Comayagua

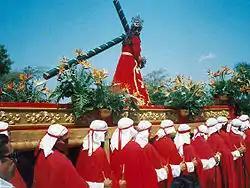
Holy week is perhaps the most notable holiday of the city.

Comayagua has a huge architectural, cultural, and artistic patrimony. Some of the buildings date from the mid-16th century, and some of these are the oldest in Central America. In culture, the cities of Honduras are some of the few palaces that still practice Spanish traditions the same way as they were introduced.